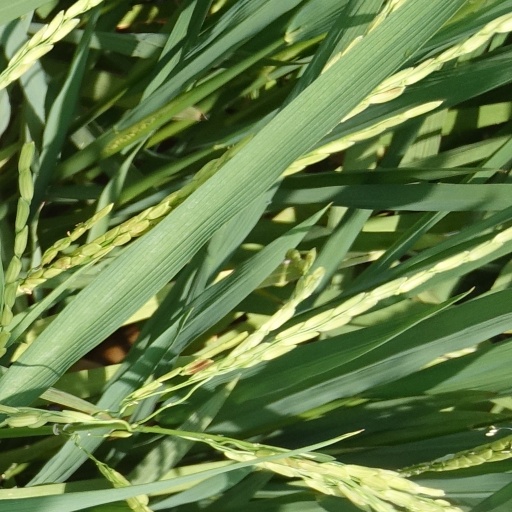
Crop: rice